Amelia Beauclerc

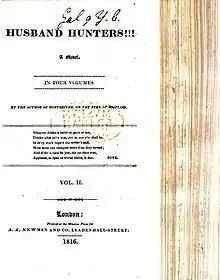
Title page of Amelia Beauclerc's "Husband Hunters!!! A Novel". Vol II. London: Minerva Press, A. K. Newman and Co., 1816 (<a href="https%3A//books.google.com/books%3Fid%3DvAlPfDIKNewC">Google Books

It has taken time to establish a complete bibliography for Beauclerk. Her first two novels, "Eva of Cambria, or, The Fugitive Daughter" (1810) and Ora and "Juliet, or, Influence of First Principles" (1811), were published by mistake under the name "Emma de Lisle," the nom de plume of another novelist, Emma Parker. Beauclerc's next four novels were published "by the author of," but her final two novels were clearly published under her own name.